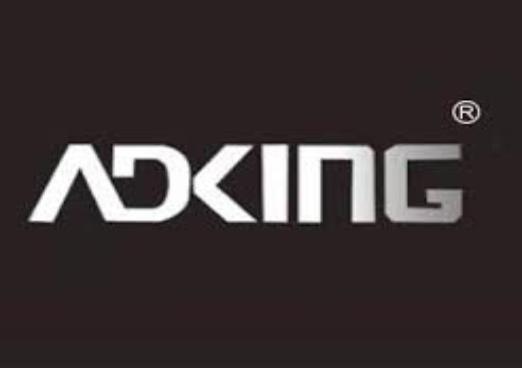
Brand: AOKANG
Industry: Clothes